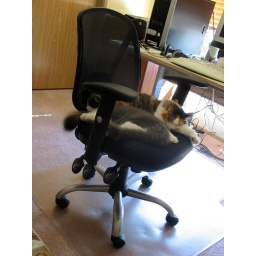
cats in chairs = cute